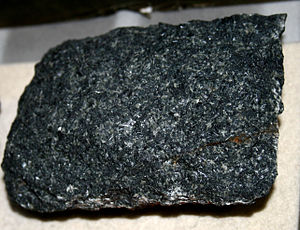
Diabas
Diabas, sort som lavasten
Diabas er en mørk basisk magmatisk bjergart, som er finkornet og på samme tid hård. Hovedmineralet i diabas er plagioklas og pyroxen, med mindre mængder af olivin, magnetit og illmenit. Den sorte farve stammer fra pyroxen og yderst små korn af jern- og titanoxyd i den ellers lyse plagioklas.